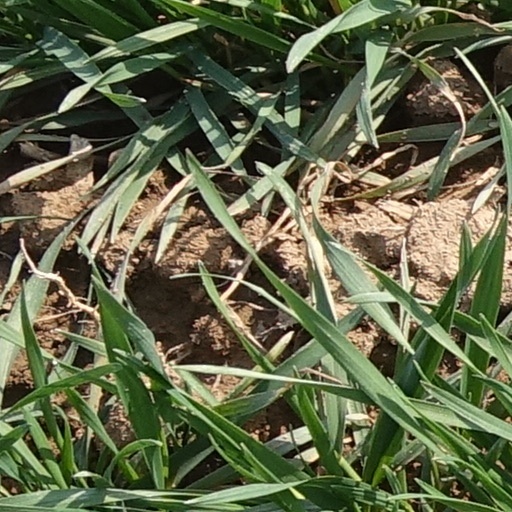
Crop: wheat